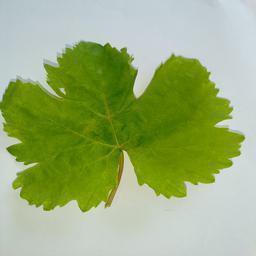
Label: Healthy Leaves